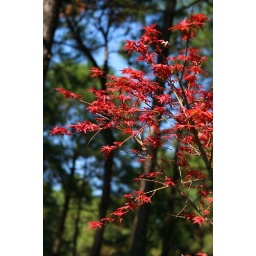
A tree with red leaves in our company